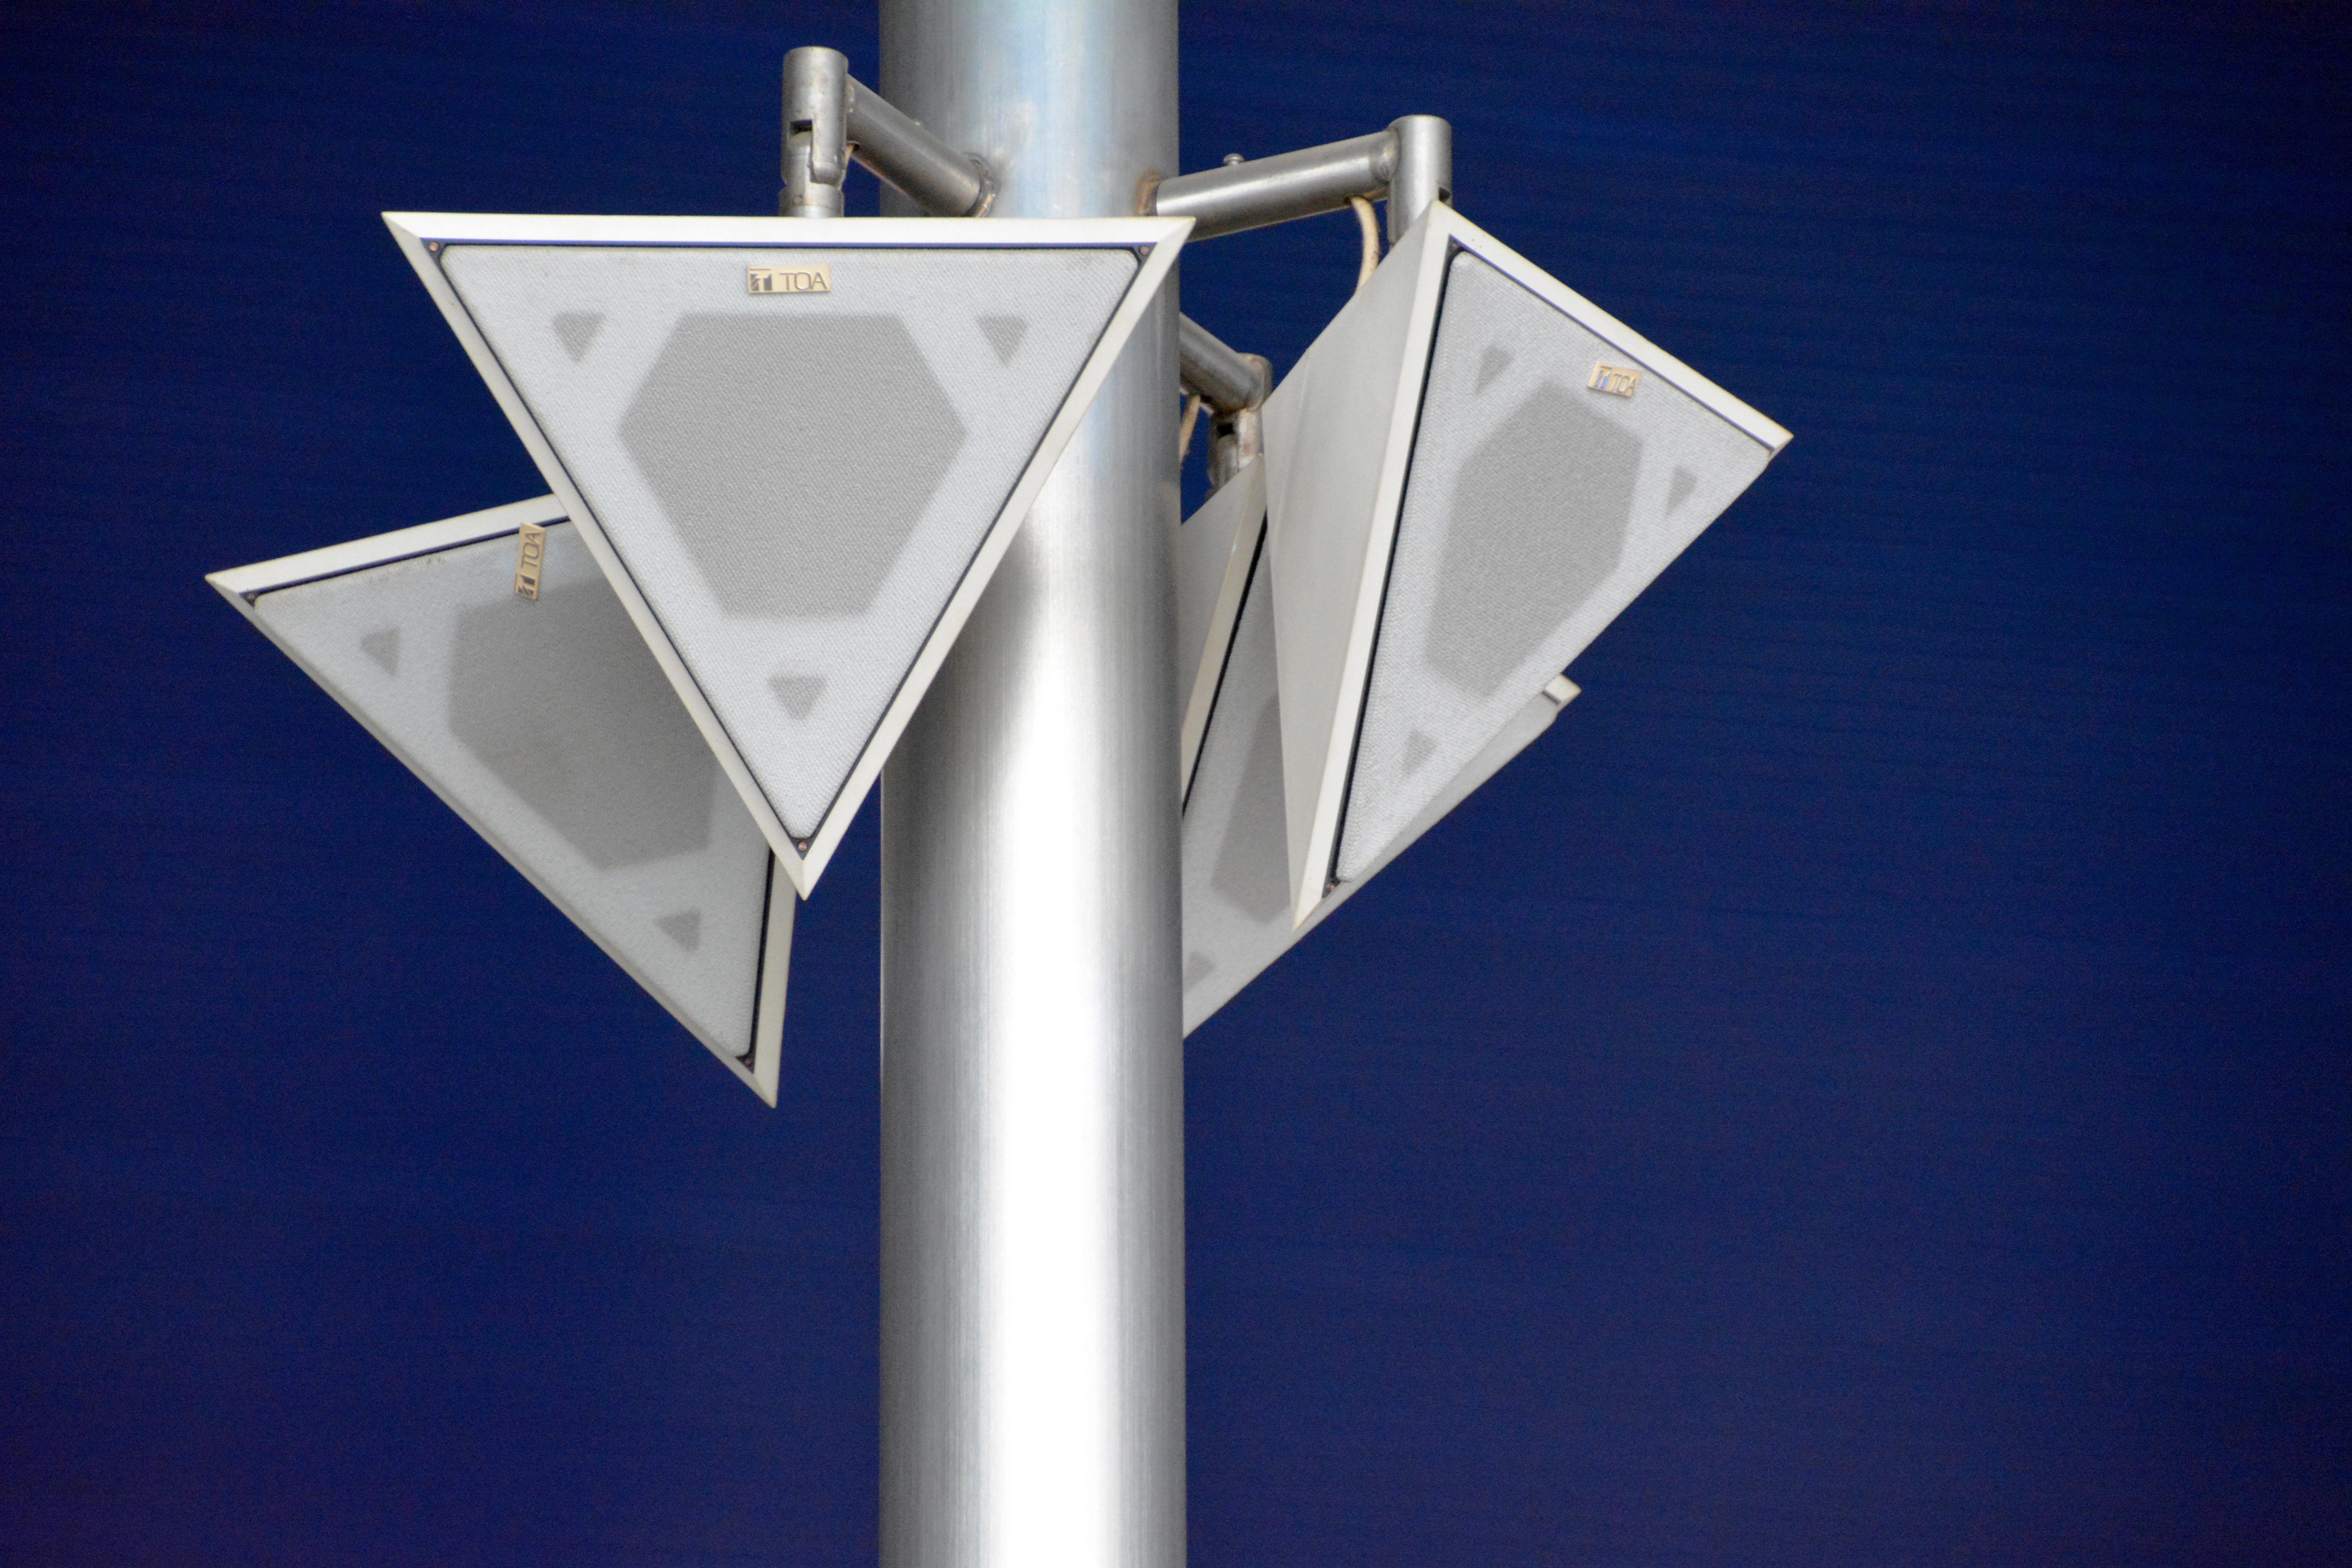
wing, light, blue, street light, lighting, triangle, light fixture, shape